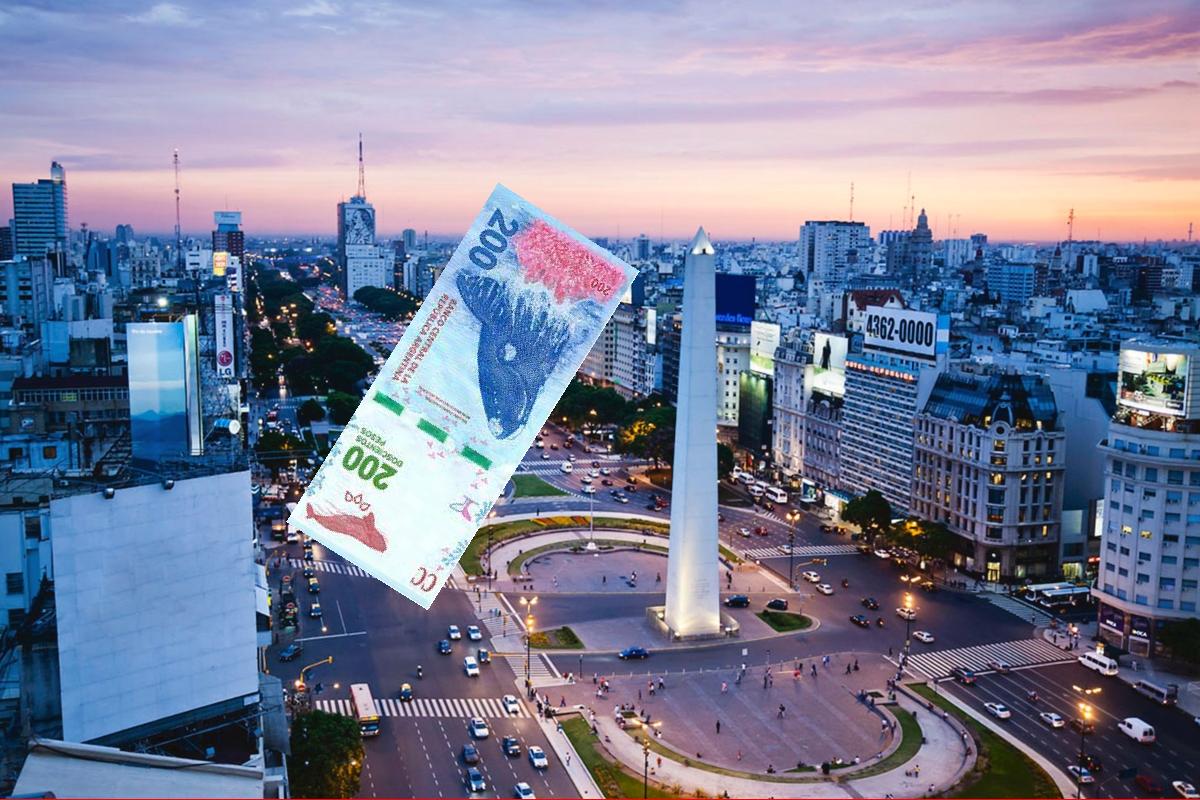
Denominación: 200